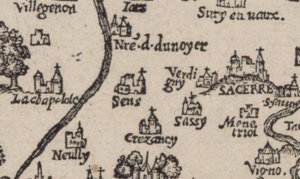
Extrait de la carte du Duché de Berry autour Sens-Beaujeu
Sens-Beaujeu est une commune française, située dans le département du Cher en région Centre-Val de Loire. Elle appartient également à l’ancienne province du Berry